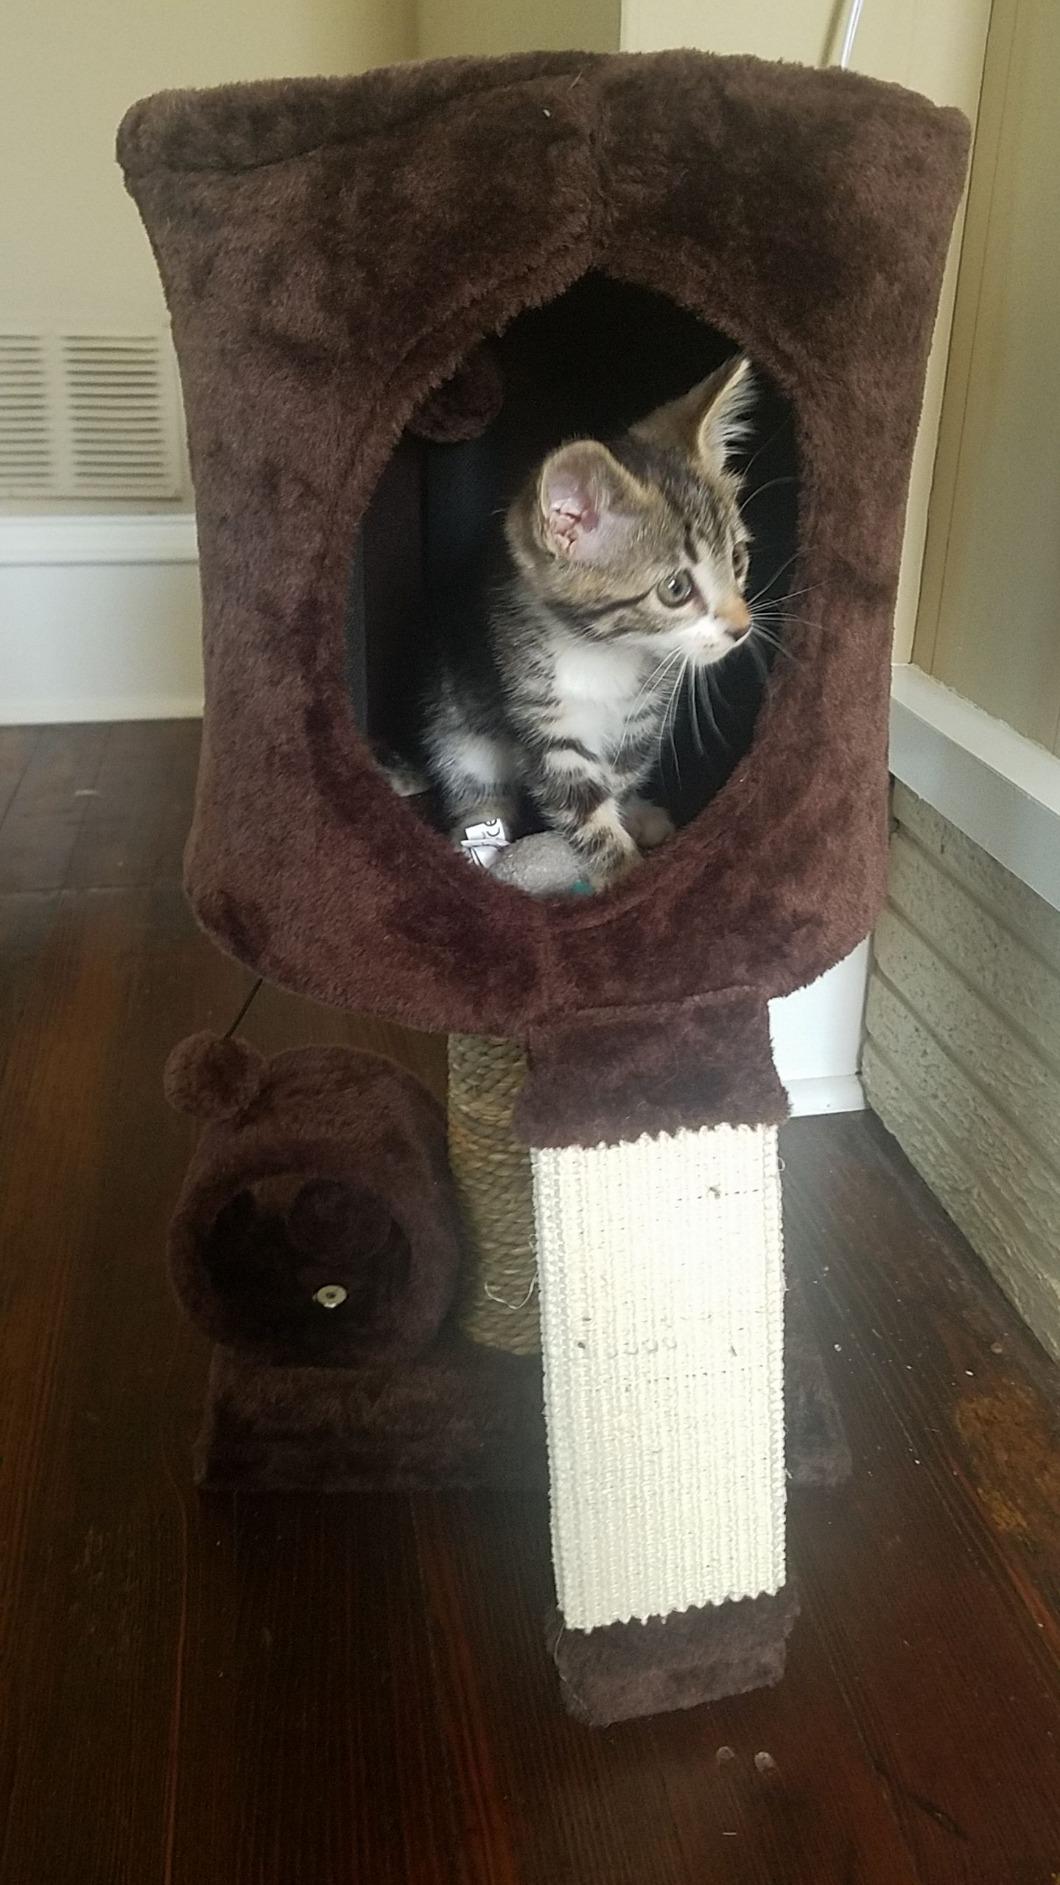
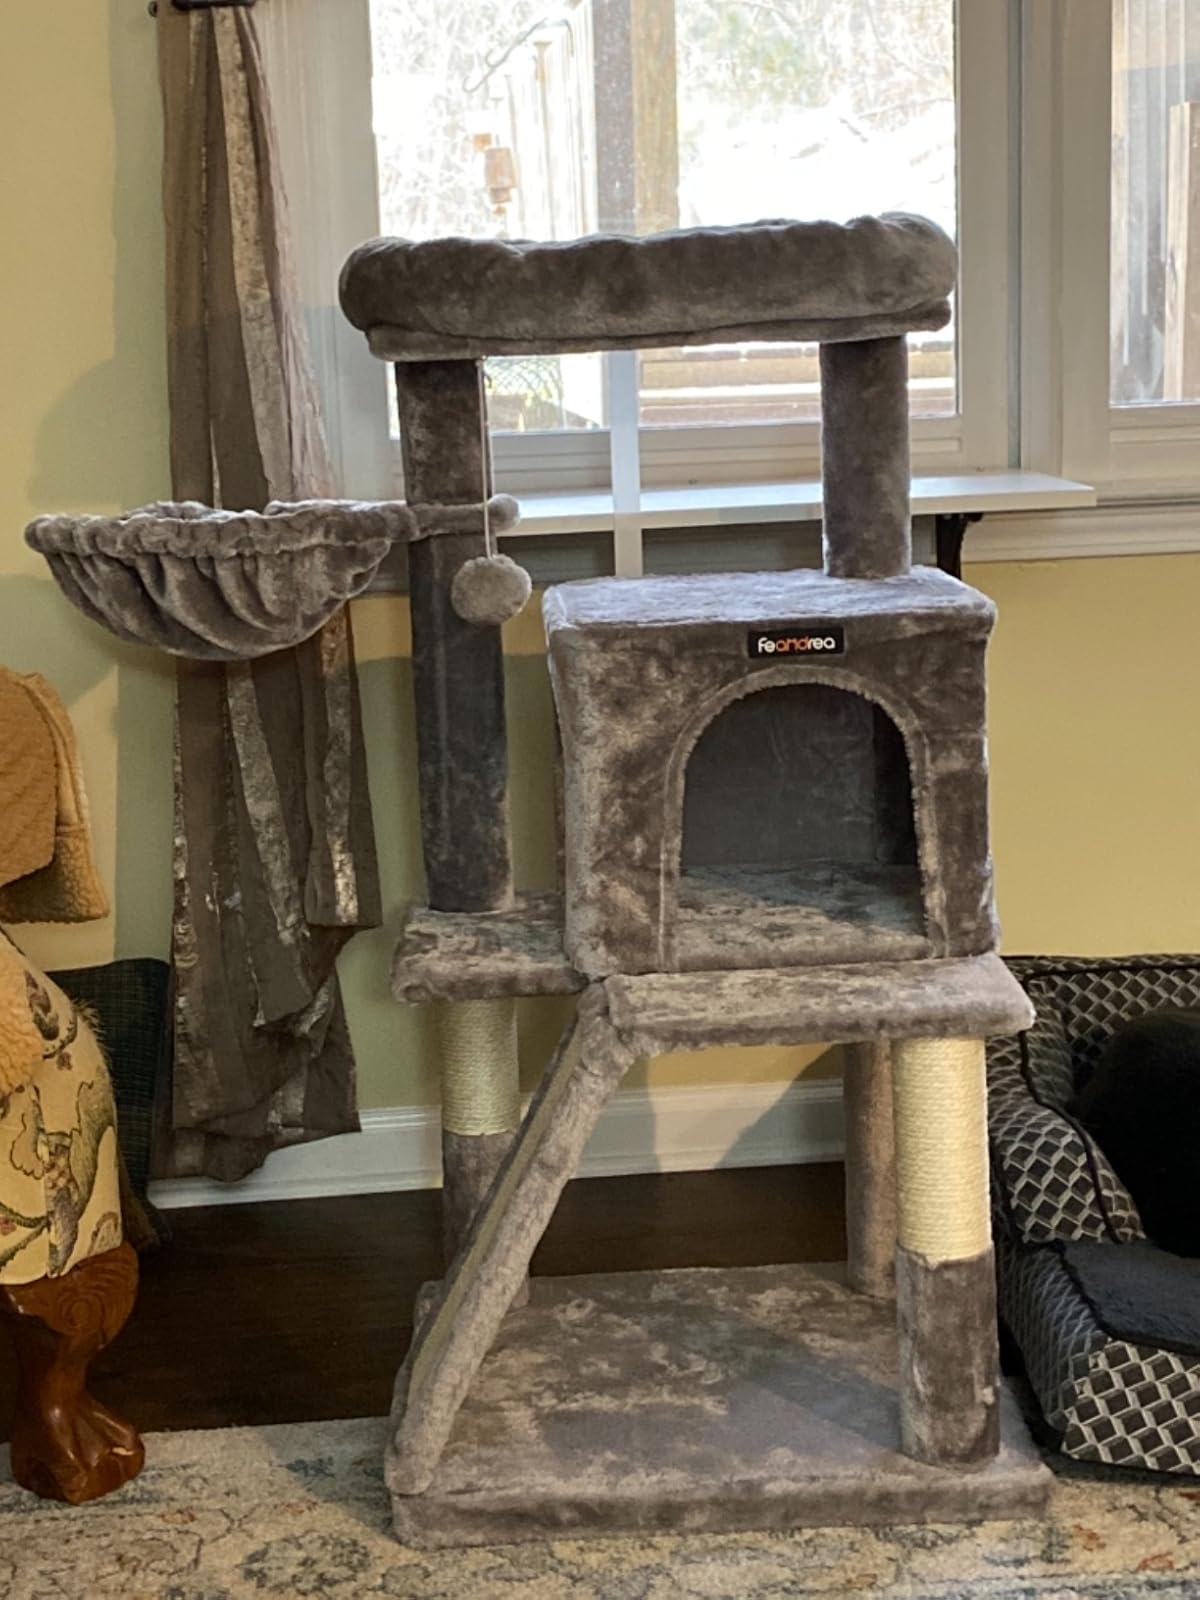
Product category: items_cat tree
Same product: no